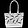
Label: Bag